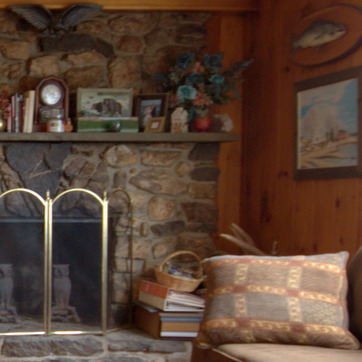
Material: stone